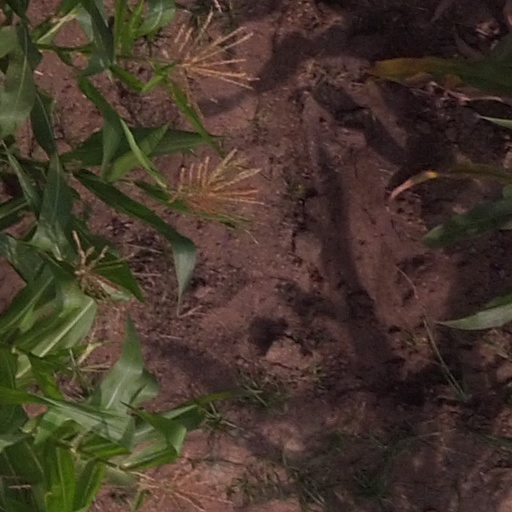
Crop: maize; corn